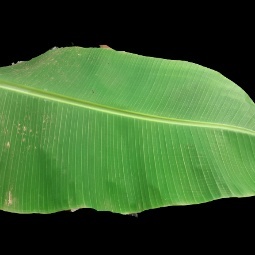
Label: Healthy